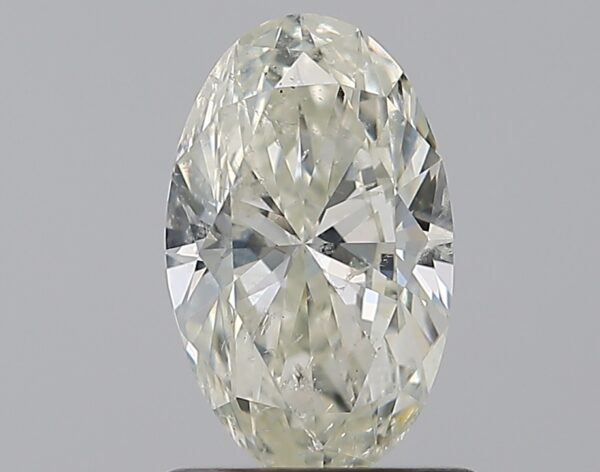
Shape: oval
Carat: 1
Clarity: SI2
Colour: J
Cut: VG
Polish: VG
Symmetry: VG
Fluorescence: N
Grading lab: IGI
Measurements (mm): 8.53 x 5.25 x 3.23